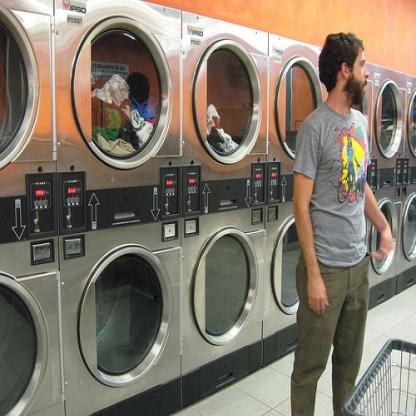
Scene: Indoor